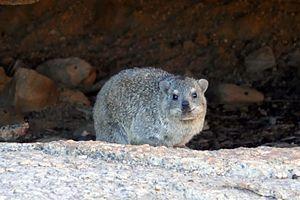
Rock dassie (ou Procavia capensis) à Spitzkoppe (Namibie).
Le Spitzkoppe, est un amoncellement rocheux de pics granitiques ou bornhardts. Il est situé au sein du Damaraland, entre Usakos et Swakopmund, dans le désert du Namib. La roche y est vieille de plus de 700 millions d'années, et le point le plus haut se trouve à 1 784 mètres d'altitude, 700 mètres au-dessus des plaines qui l'entourent. L'effet est d'autant plus saisissant que le terrain autour est d'un plat absolu, à l'exception d'une petite chaîne, connue sous le nom de Pontok, dont fait partie le Little Spitzkoppe, qui s'élève à 1 584 mètres d'altitude. Sur les roches alentour, on peut voir de nombreuses peintures de Bochimans.